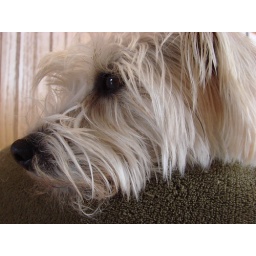
November 17, 2007.  Sadie's in her bed in the kitchen